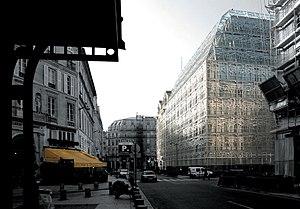
MINISTERE DE LA CULTURE ET DE LA COMMUNICATION (2005)
Francis Soler, né en 1949 à Alger en Algérie, est un architecte français, lauréat en 1990 du Grand prix national de l'architecture.